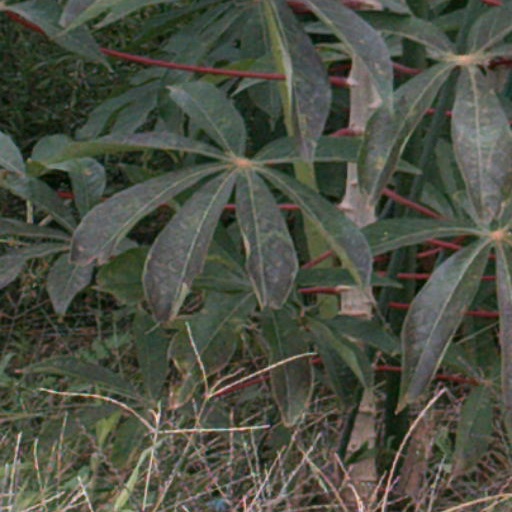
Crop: cassava